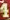
Number: 4